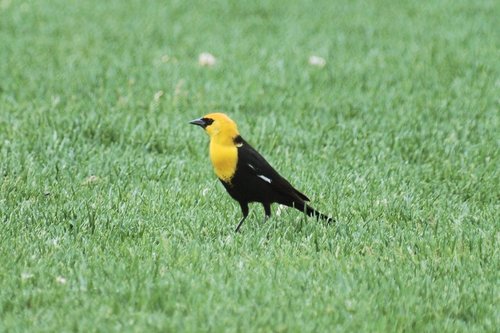
a yellow breasted and yellow crowned bird with a black eyering and long legs.
the bird has a black covert and retrices with yellow crown and breast as well as a short black bill.
a small bird with a yellow head, nape and breast, with black covering the rest of its body.
a large black bird with a bright yellow crown and chest.
this bird has a yellow head and breast standing vibrant against a black bill, eye area, belly, and back.
this bird is yellow with black and has a very short beak.
a bird with a yellow head and nape and black wings and belly.
a small bird with a yellow breast and black tail feathers.
the bird has black cheek patches, a yellow crown and black belly.
this bird has a yellow head and breast with black wings and tailfeathers.
Species: Yellow Headed Blackbird